The Pioneer (India)

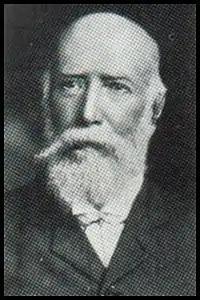
Alfred Percy Sinnett (1874)

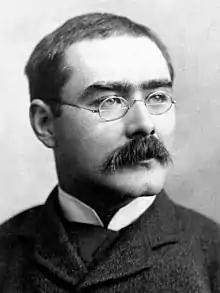
Rudyard Kipling (1865–1936)

"The Pioneer" was founded in Allahabad in 1865, by George Allen, an Englishman who had great success in the tea business in north-east India in the previous decade. It was brought out three times a week from 1865 to 1869 and daily thereafter. In 1866, a supplement, the "Pioneer Mail", consisting of "48 quarto-size pages," mostly of advertisements, was added to the publication. In 1872, Alfred Sinnett became the editor of the newspaper. Although he was later to be known for his interest in theosophy, he oversaw the transformation of the newspaper to one of exercising great influence in British India. In 1874, the weekly "Pioneer Mail" became the "Pioneer Mail and India Weekly News" and began to also feature short stories and travel writings. Author Rudyard Kipling (1865–1936), in his early 20s, worked at the newspaper office in Allahabad as an assistant editor from November 1887 to March 1889; much of his poetry was published in the paper. Sir Winston Churchill was at one point the paper's war correspondent. In July 1933, "The Pioneer" was sold to a syndicate and moved from Allahabad to Lucknow, Uttar Pradesh, at which time the "Pioneer Mail and India Weekly News" ceased publication.